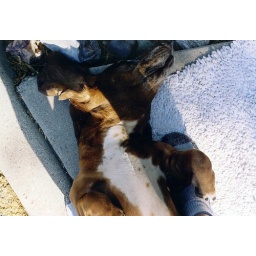
hippie dog thinks the next best thing to grass ---as in a lawn --- is shag.